Nazli Najafova

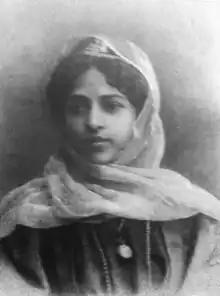
The Azeri educator Nazli Najafova.

Nazli Najafova (Azerbaijani: Nazlı Nəcəfova; 1890–1977) was a pioneering female educator in Azerbaijan. The founder of several academic programs for girls, including the first women's pedagogical school in her home city of Nakhchivan, and a forceful advocate for women's literacy, she was frequently targeted by religious leaders and other authorities for her work. After spending 10 years in exile in Kazakhstan, she returned to Azerbaijan in the late 1940s and continued her educational mission.